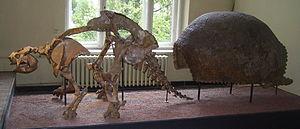
Le glyptodon dont le nom signifie dents gravées est un tatou géant pesant environ 2 tonnes qui vécut durant le pléistocène en Amérique du Sud, sur une aire de répartition qui comprend l'actuel Brésil, l'Argentine et la Bolivie.